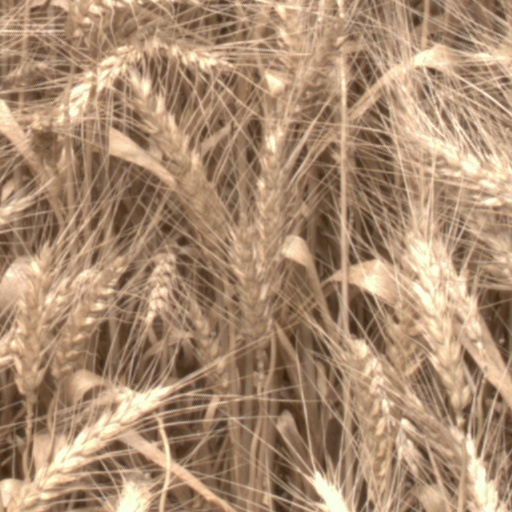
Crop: wheat